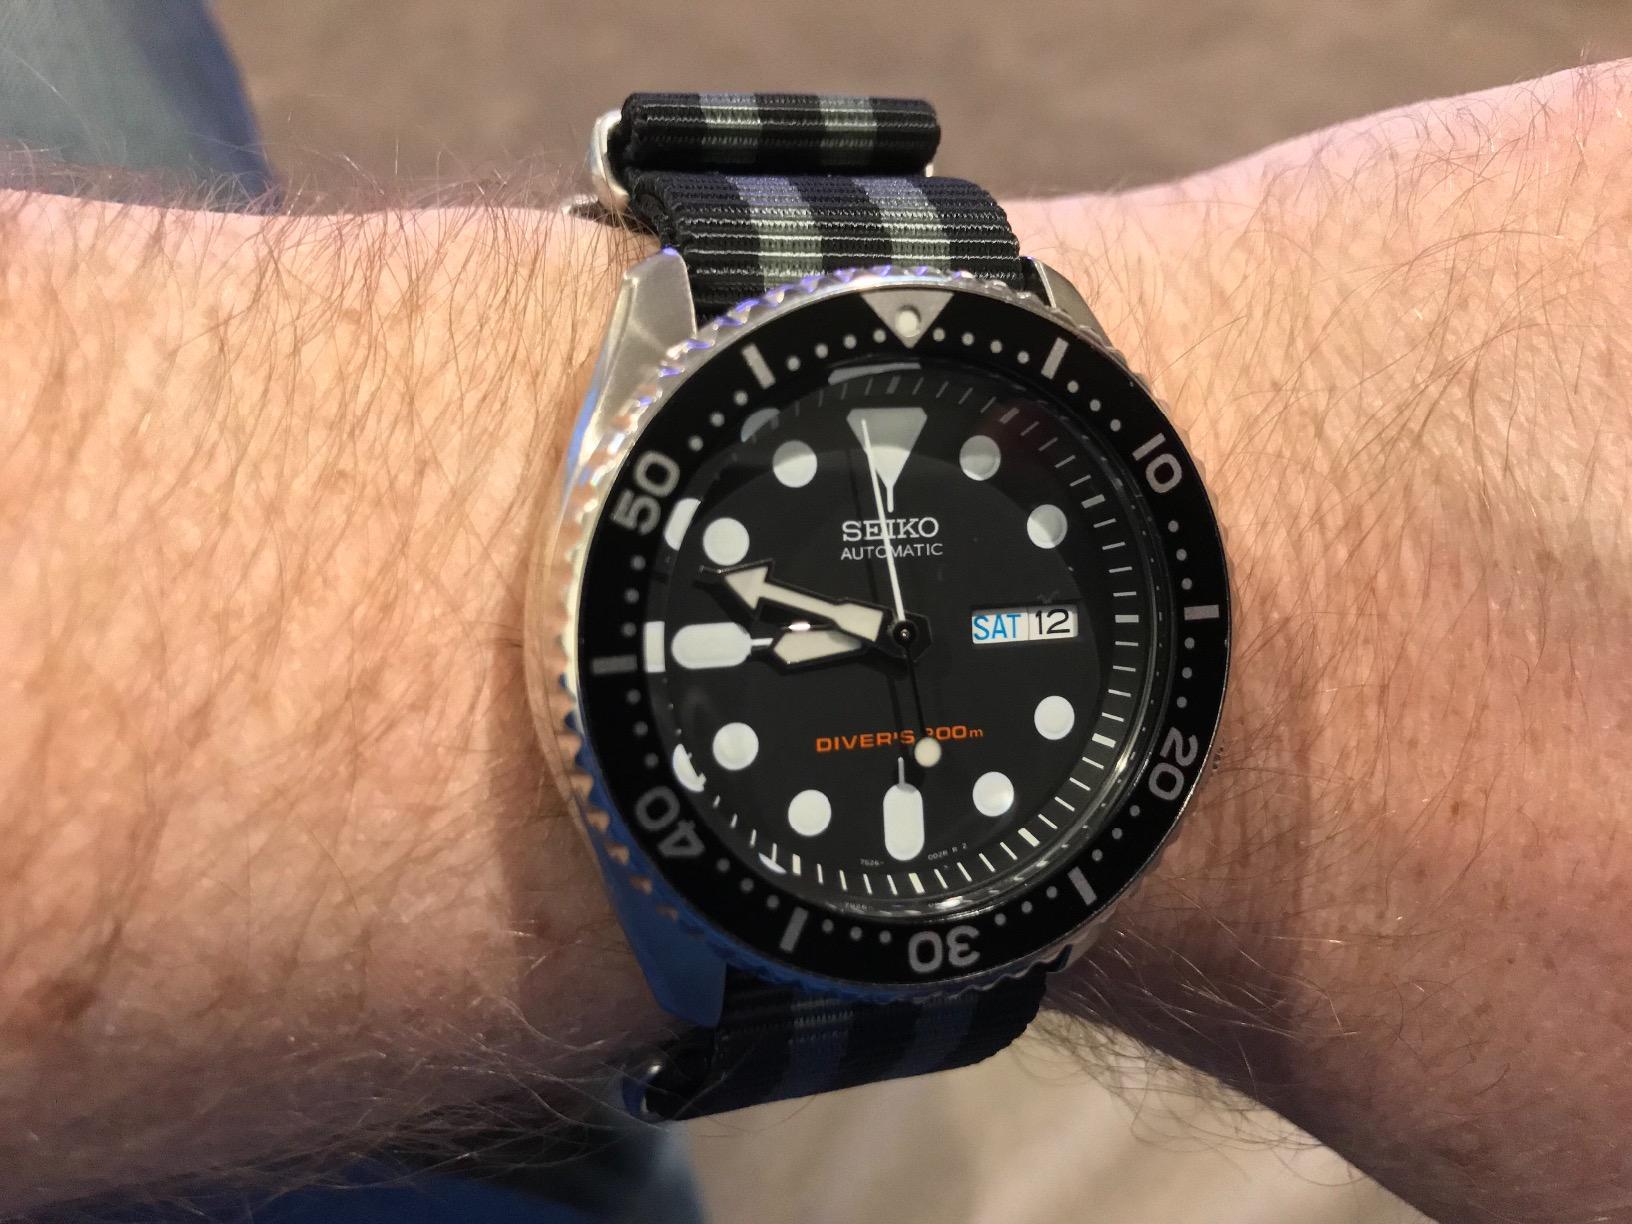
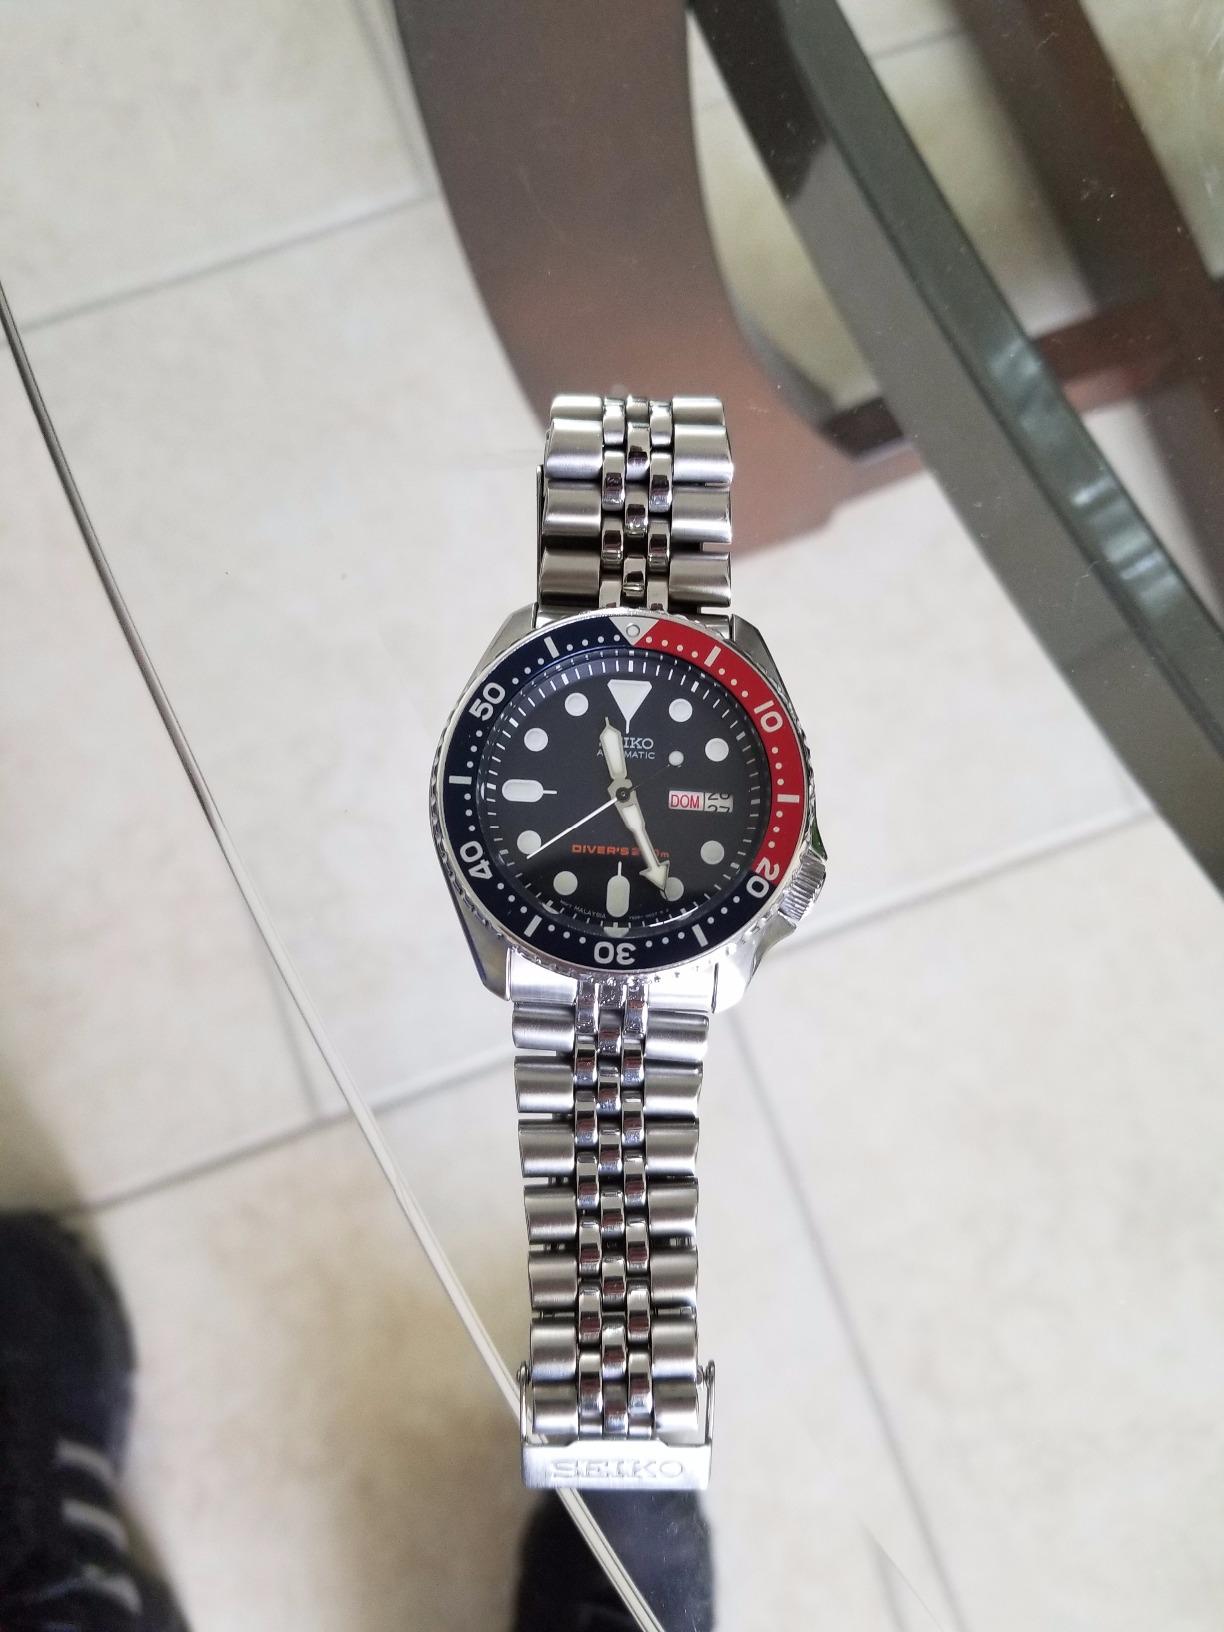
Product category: accessories_watch
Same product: no